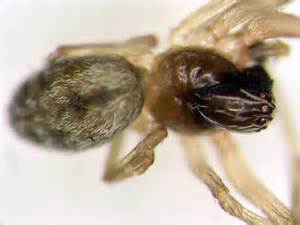
Label: ragno